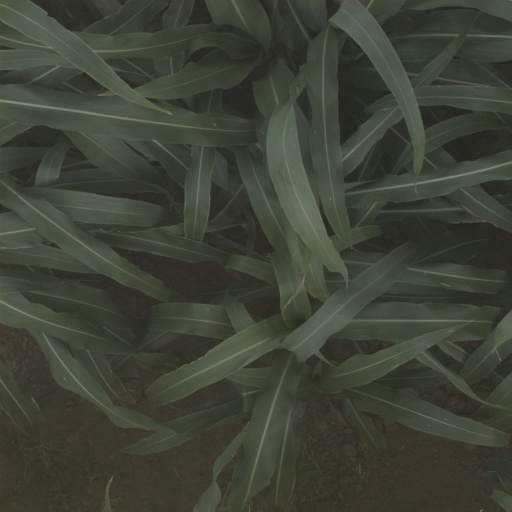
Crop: sorghum